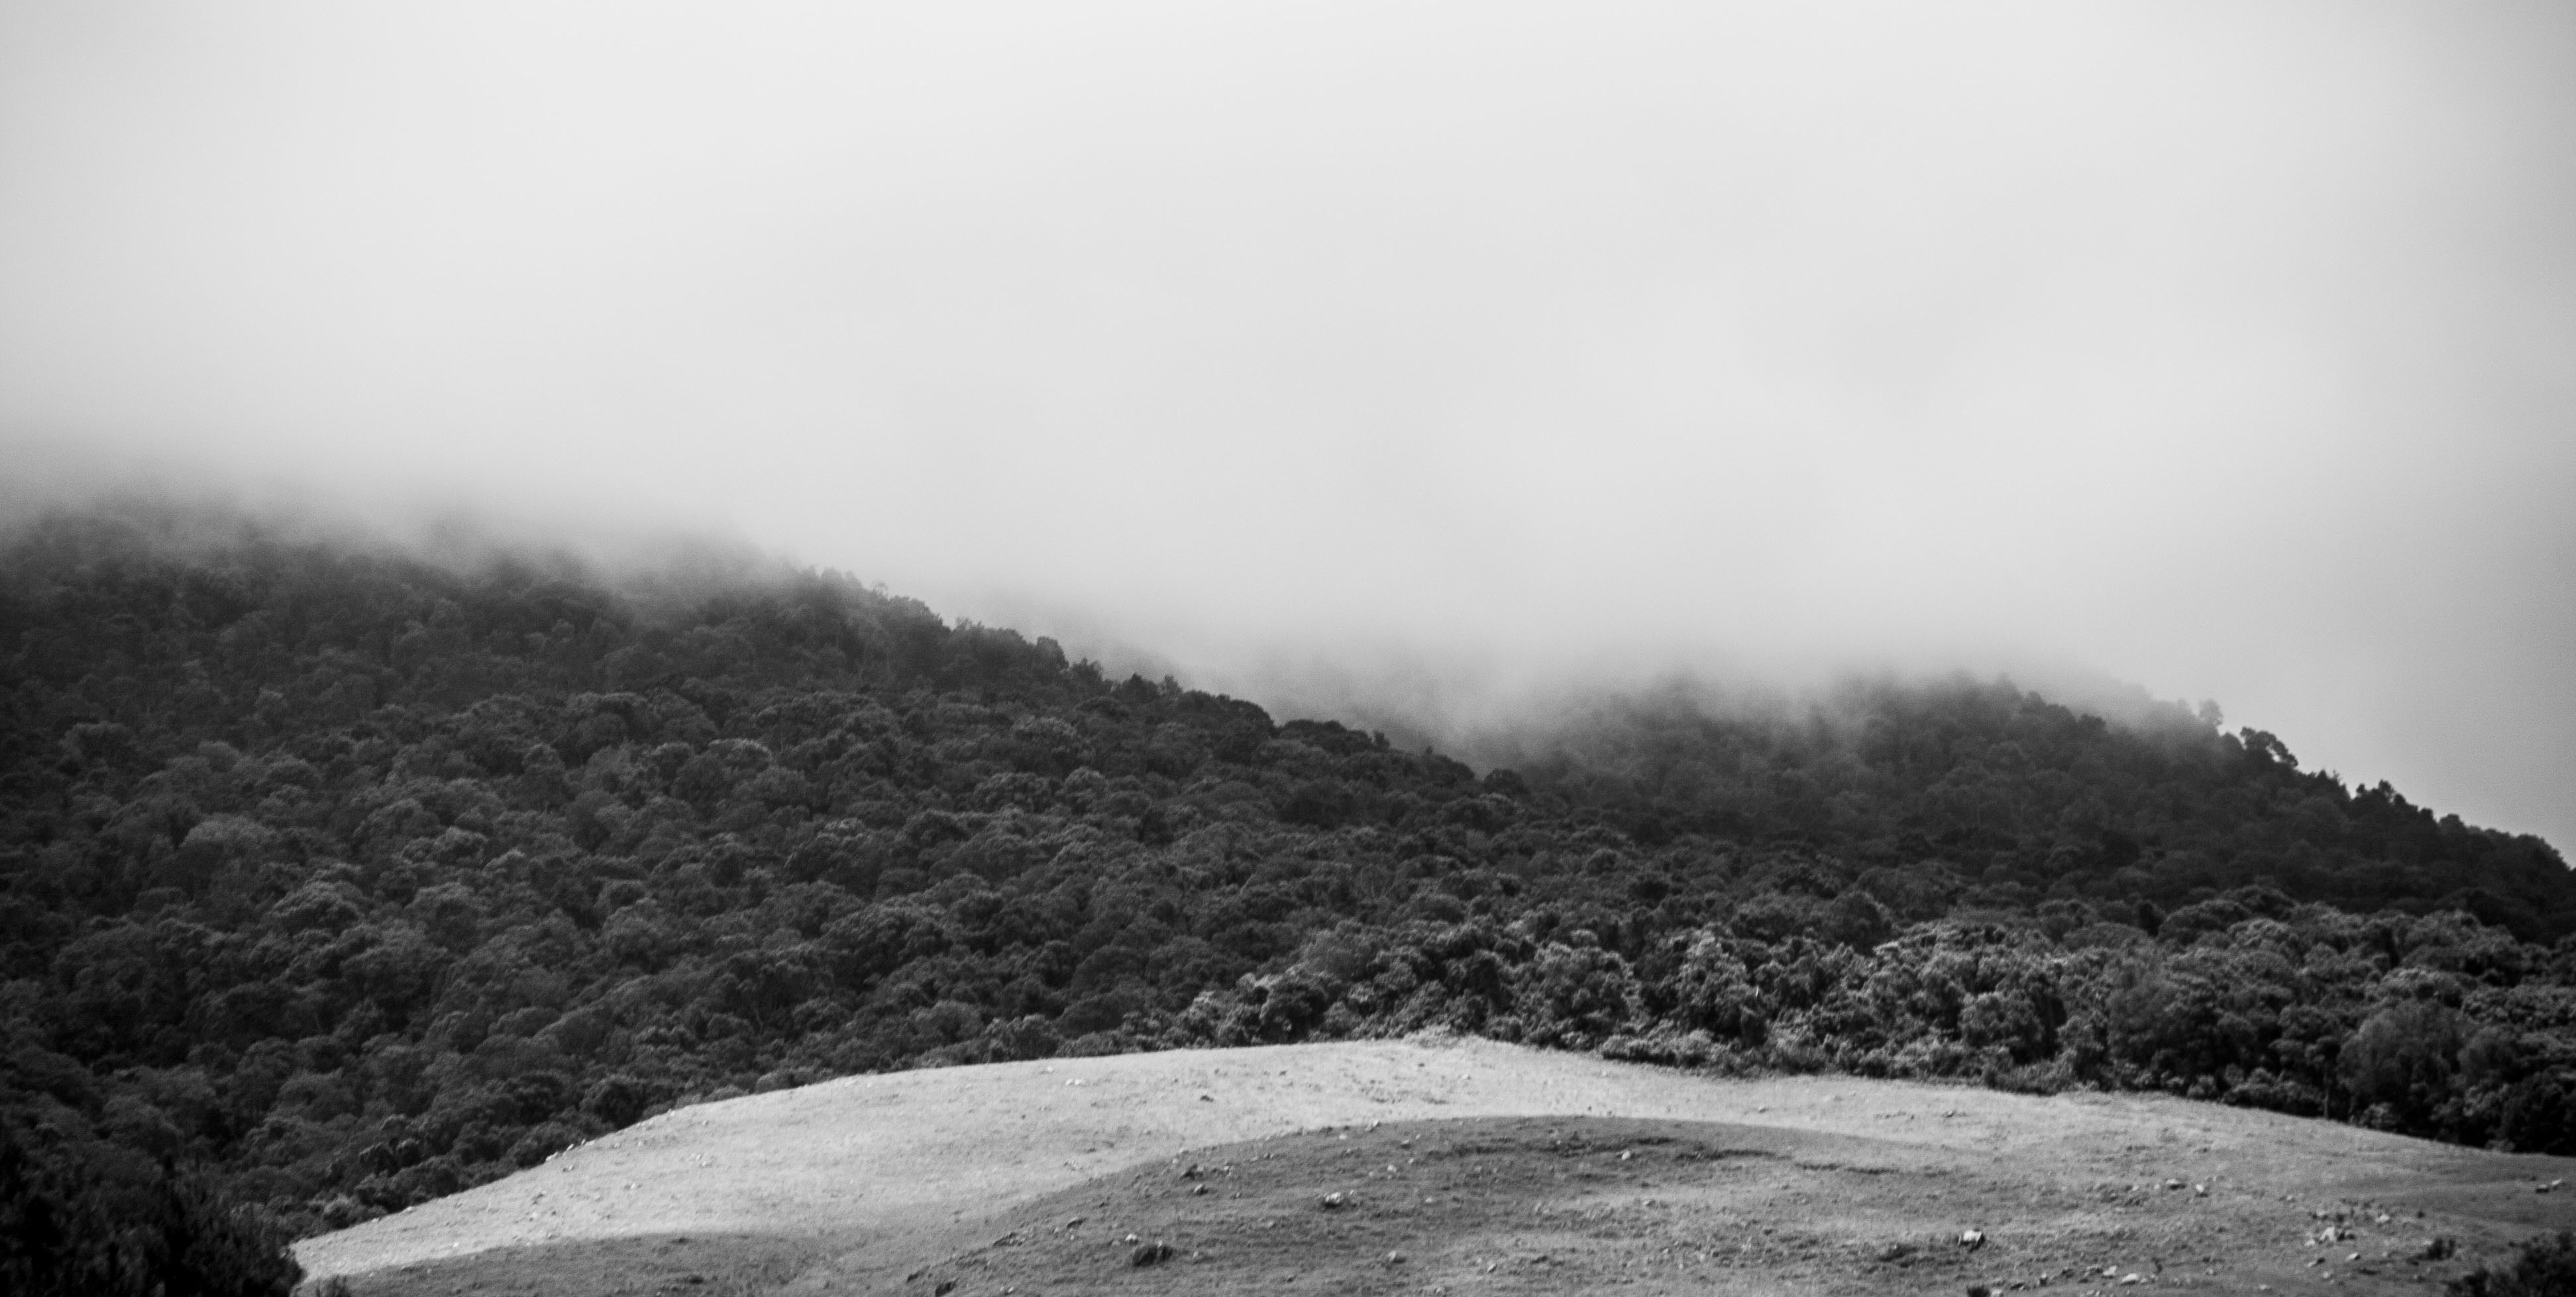
landscape, tree, nature, forest, mountain, snow, cloud, black and white, fog, mist, photography, morning, hill, weather, monochrome, rural area, monochrome photography, atmospheric phenomenon, mountainous landforms